Museum for Islamic Art, Jerusalem

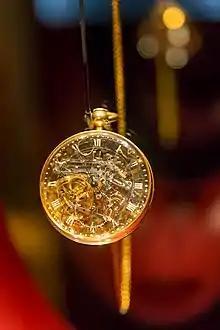
Marie Antoinette watch

The case remained unsolved for more than 20 years. In August 2006, a Tel Aviv antiques appraiser contacted the museum and reported that some of the stolen items were being held by a Tel Aviv lawyer whose client had inherited them from her deceased husband, and who wished to sell them back to the museum. The original asking price was US$2 million (the value of the reward offered in the case) but this was negotiated down to US$35,000. Among the returned items was the "Marie Antoinette" and a valuable "Sympathique" clock, also by Breguet. A later search of a warehouse in Israel produced documents that led to safety deposit boxes owned by Na'aman Diller in Israel, Germany, the Netherlands and the United States. Police identified the client as Nili Shamrat, an expatriate Israeli who had married Diller in 2003. She told police that, just before her husband's death in 2004, he confessed and advised her to sell the collection. Shamrat was arrested in May 2008, after a house search by Israeli and American investigators found several of the stolen clocks, some rare 18th-century paintings, and catalog cards bearing the name of the clocks and their manufacturers.